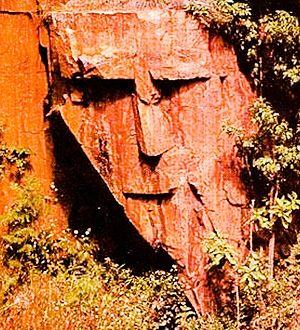
Tête d'indien, plus connue sous le nom de Rock Face, paréidolie dans les Rocheuses du Colorado.
Une paréidolie est un phénomène psychologique, impliquant un stimulus vague et indéterminé, plus ou moins perçu comme reconnaissable.